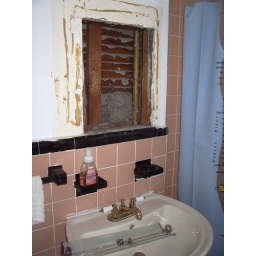
hole in the bathroom wall